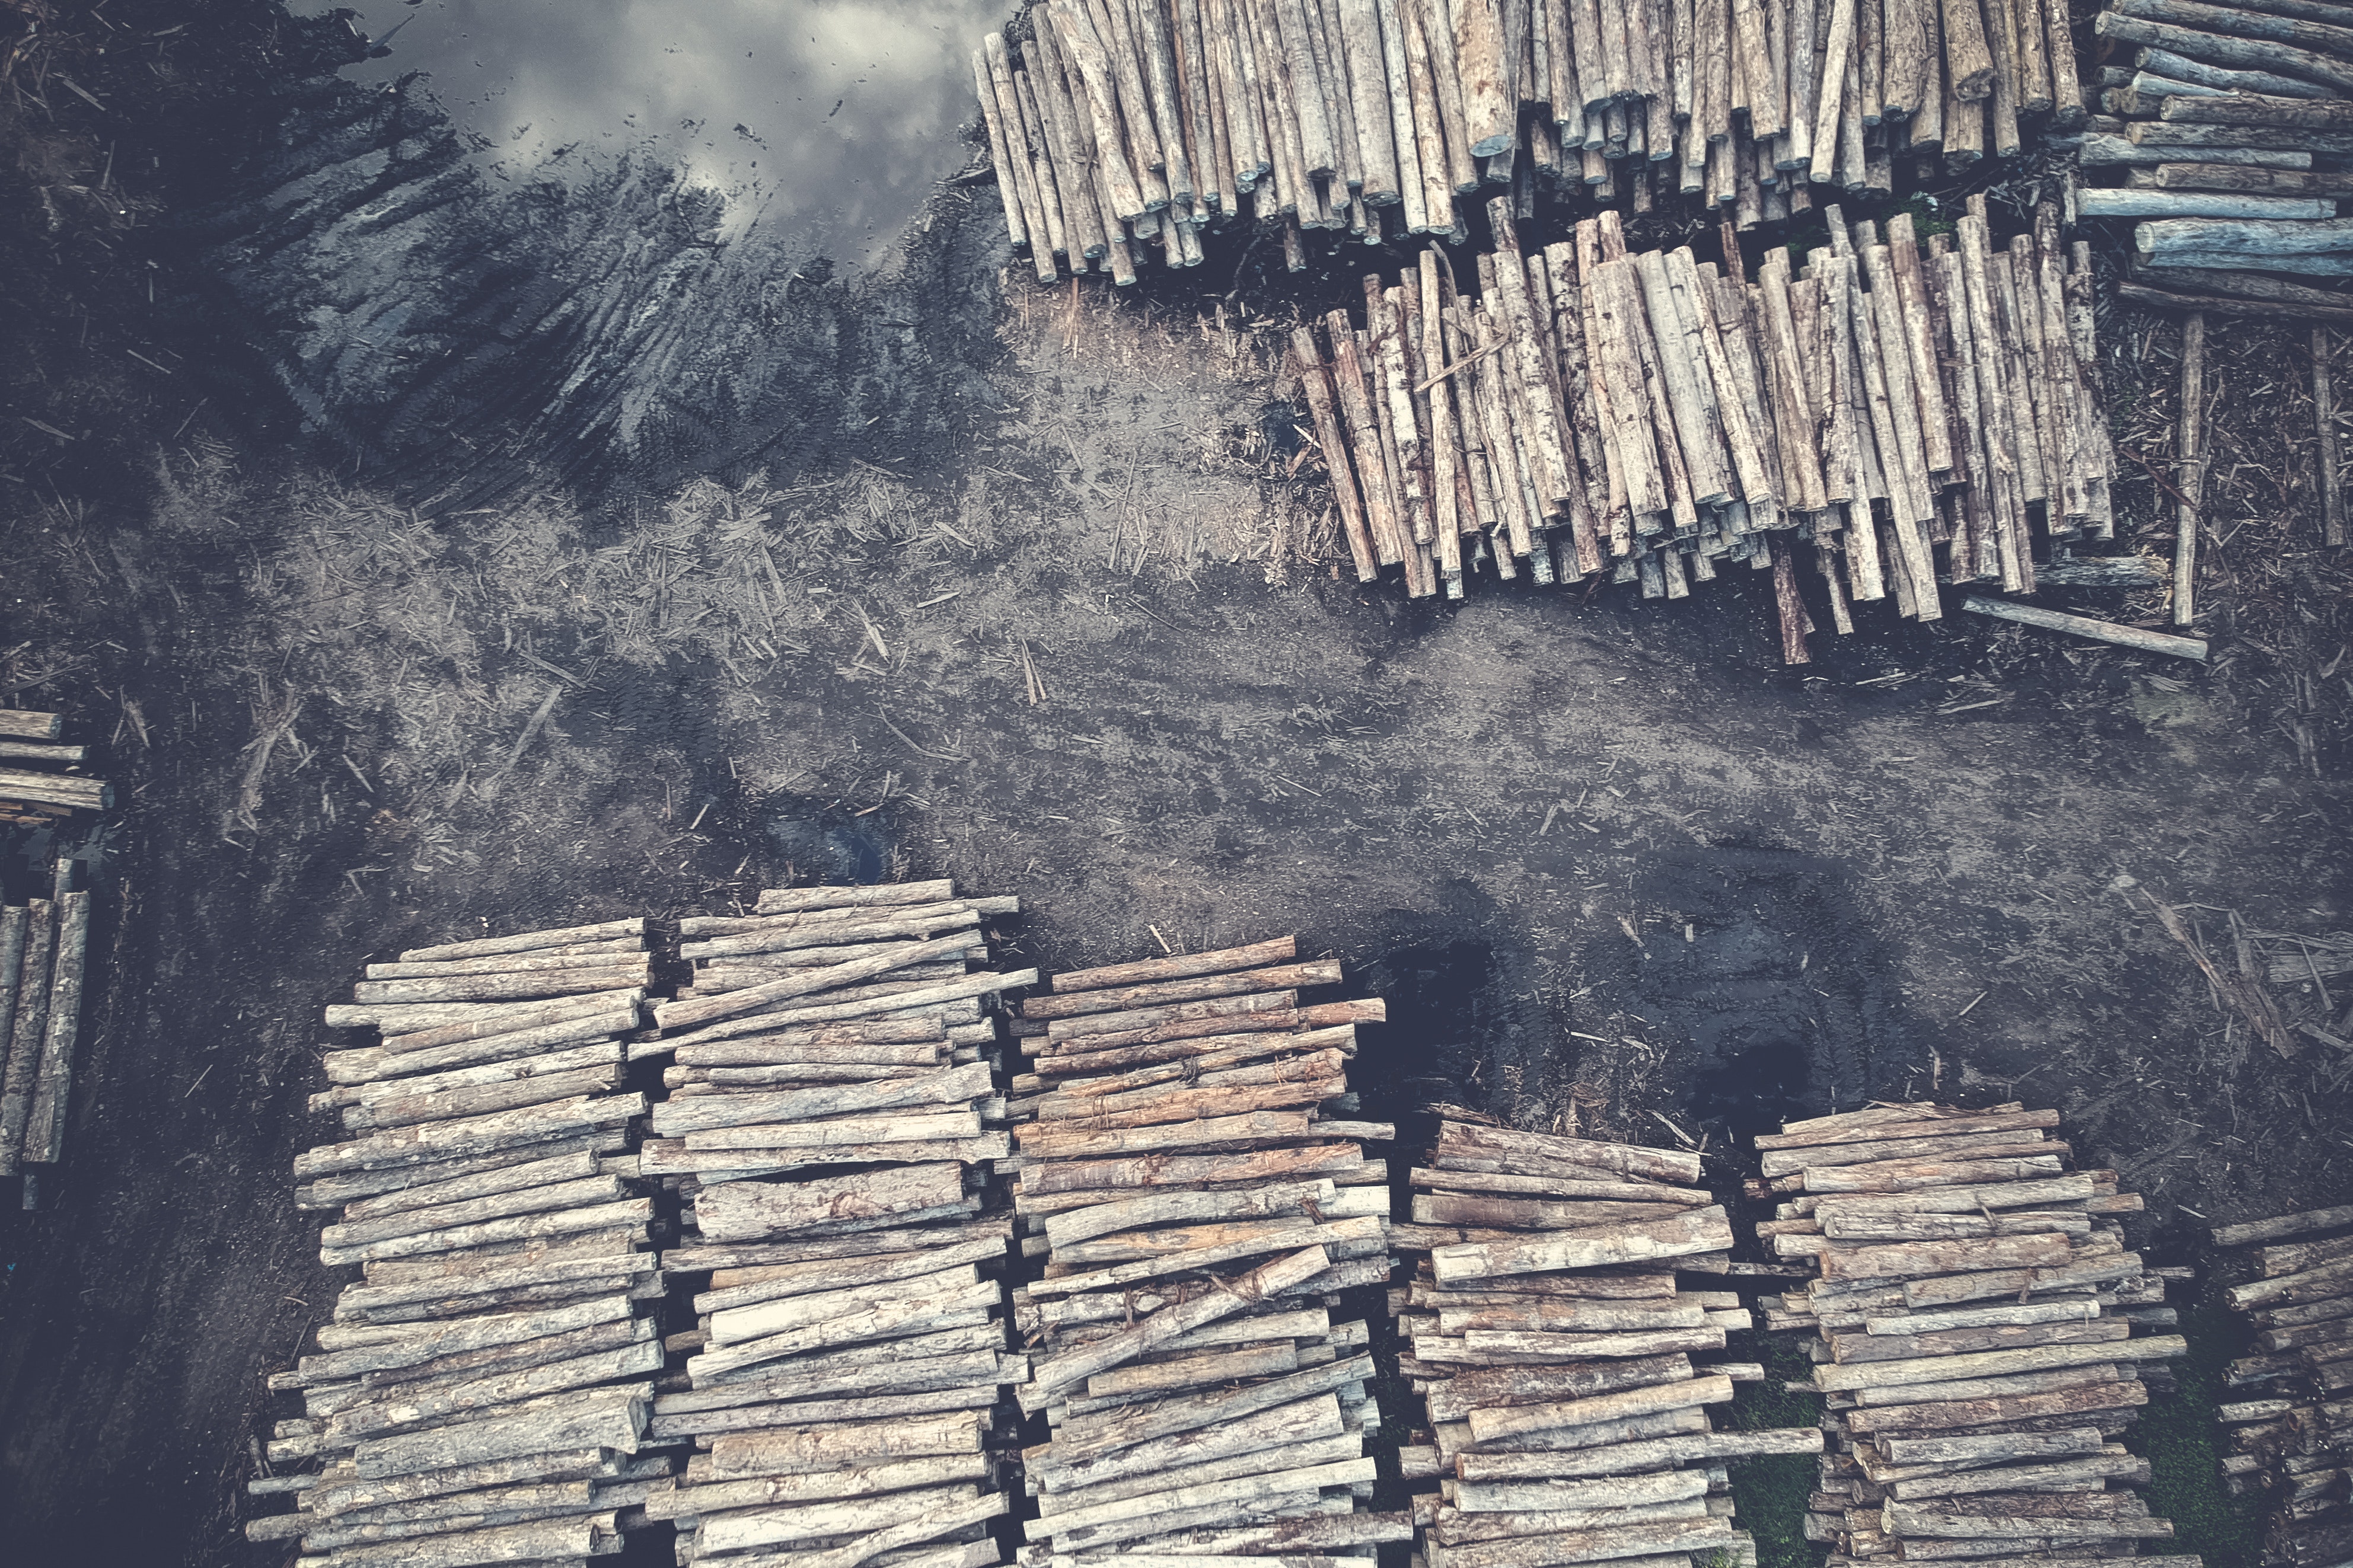
wood, metal